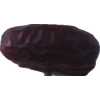
Label: dates